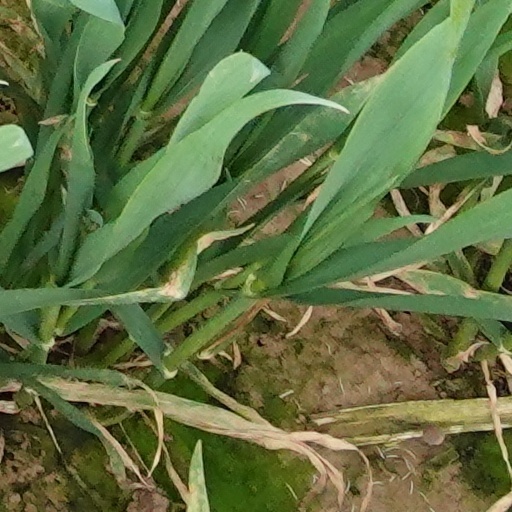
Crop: wheat